Vyazma

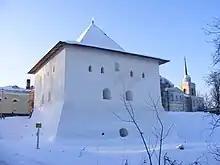
Spasskaya tower is the only tower left of the medieval Vyazma Kremlin.

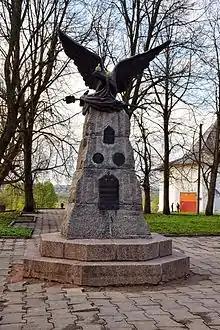
Vyazma monument commemorating the Russian victory over Napoleon.

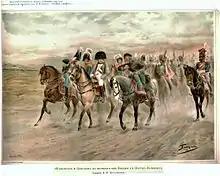
An illustration by Leonid Pasternak for War and Peace, showing Napoleon near Vyazma

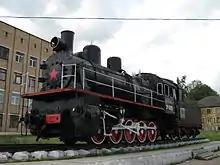
Esh 4290 0-10-0 steam locomotive outside the Vyazma railway station.

During the French invasion of Russia in 1812, there was a battle between the retreating French army (up to 37,000 troops) and the Russian army (25,000 men) near Vyazma on October 22, 1812. The vanguard of the Russian army under the command of Lieutenant General Mikhail Miloradovich and a Cossack unit of General Matvey Platov (coordinated by Miloradovich) attacked the rearguard corps of Marshal Louis-Nicolas Davout east of Vyazma and cut off his retreat. Owing to the intervention of Eugène de Beauharnais and Józef Poniatowski, Davout managed to break through the Russian army's encirclement.